Boeing YB-40 Flying Fortress

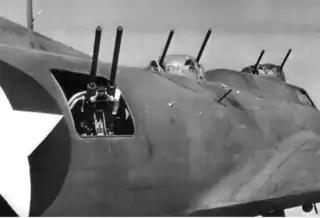
Close-up of the array of .50-caliber guns on the Boeing YB-40 Flying Fortress.

Work on the prototype, Project V-139, began in September 1942 by converting the second production B-17F-1-BO (serial number 41-24341) built. Conversion work was done by Lockheed's Vega company.